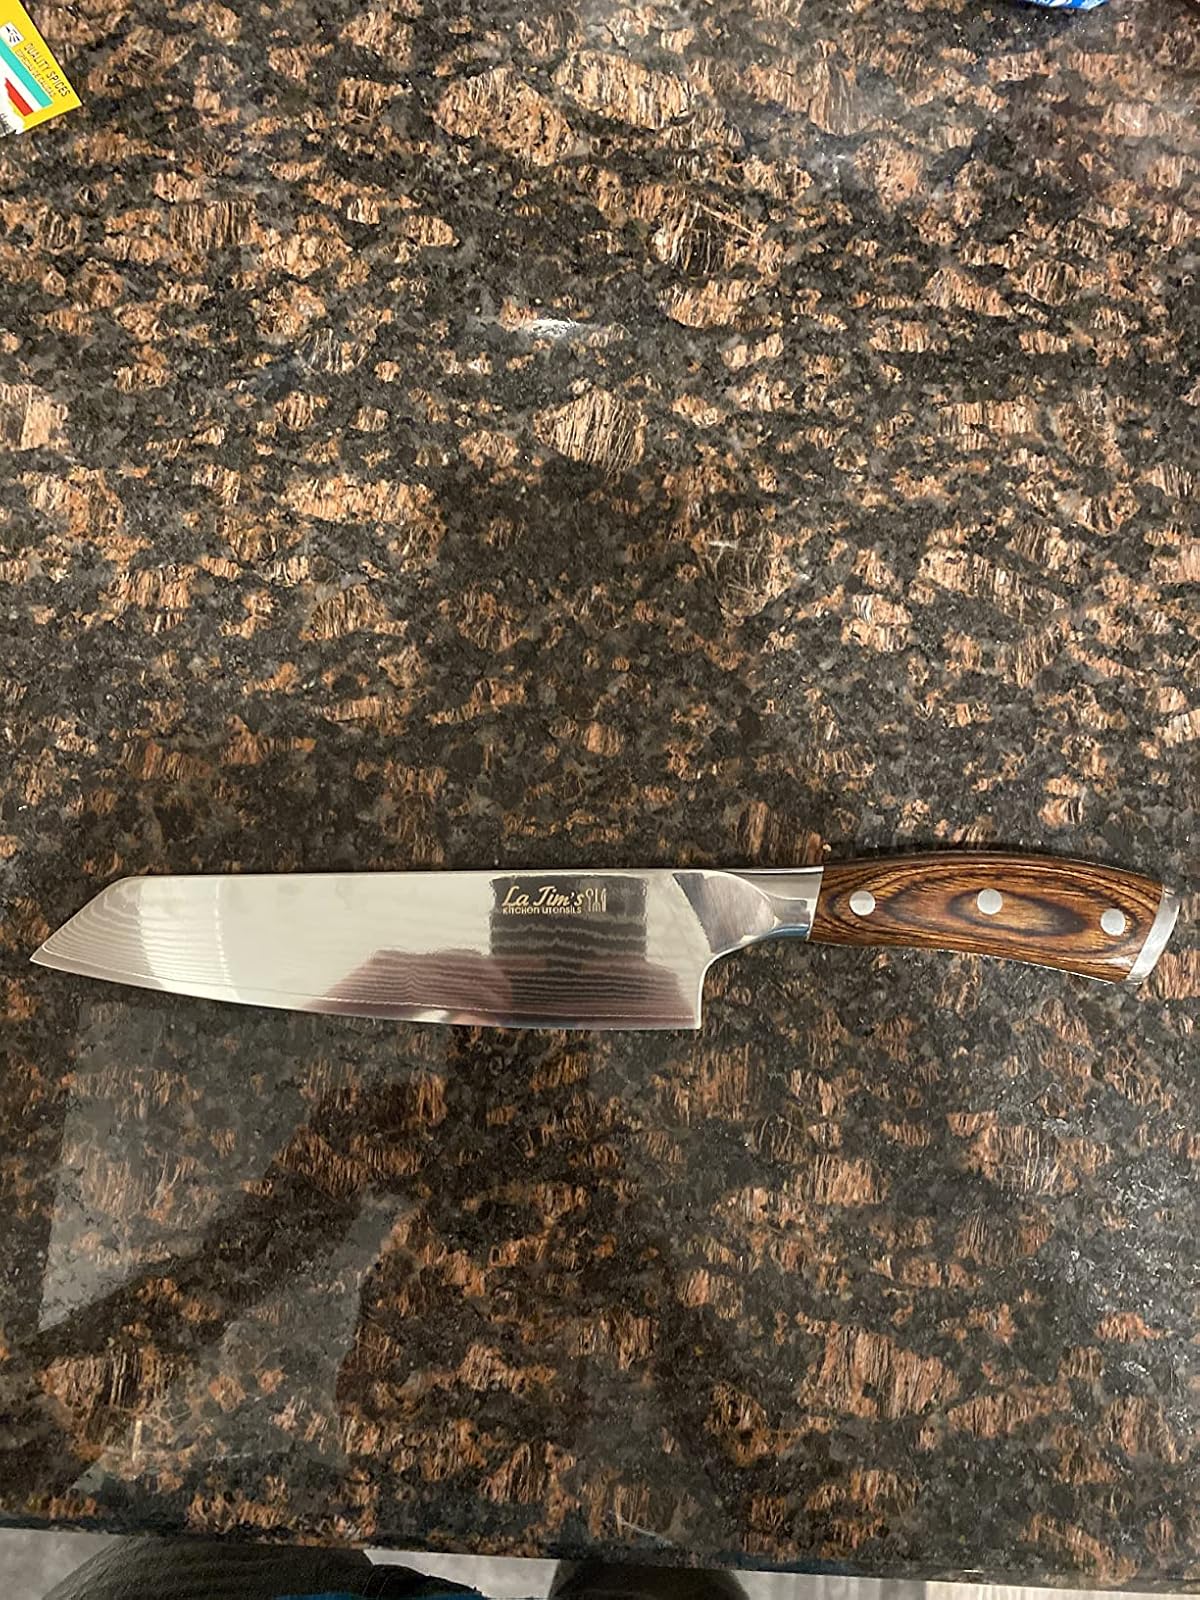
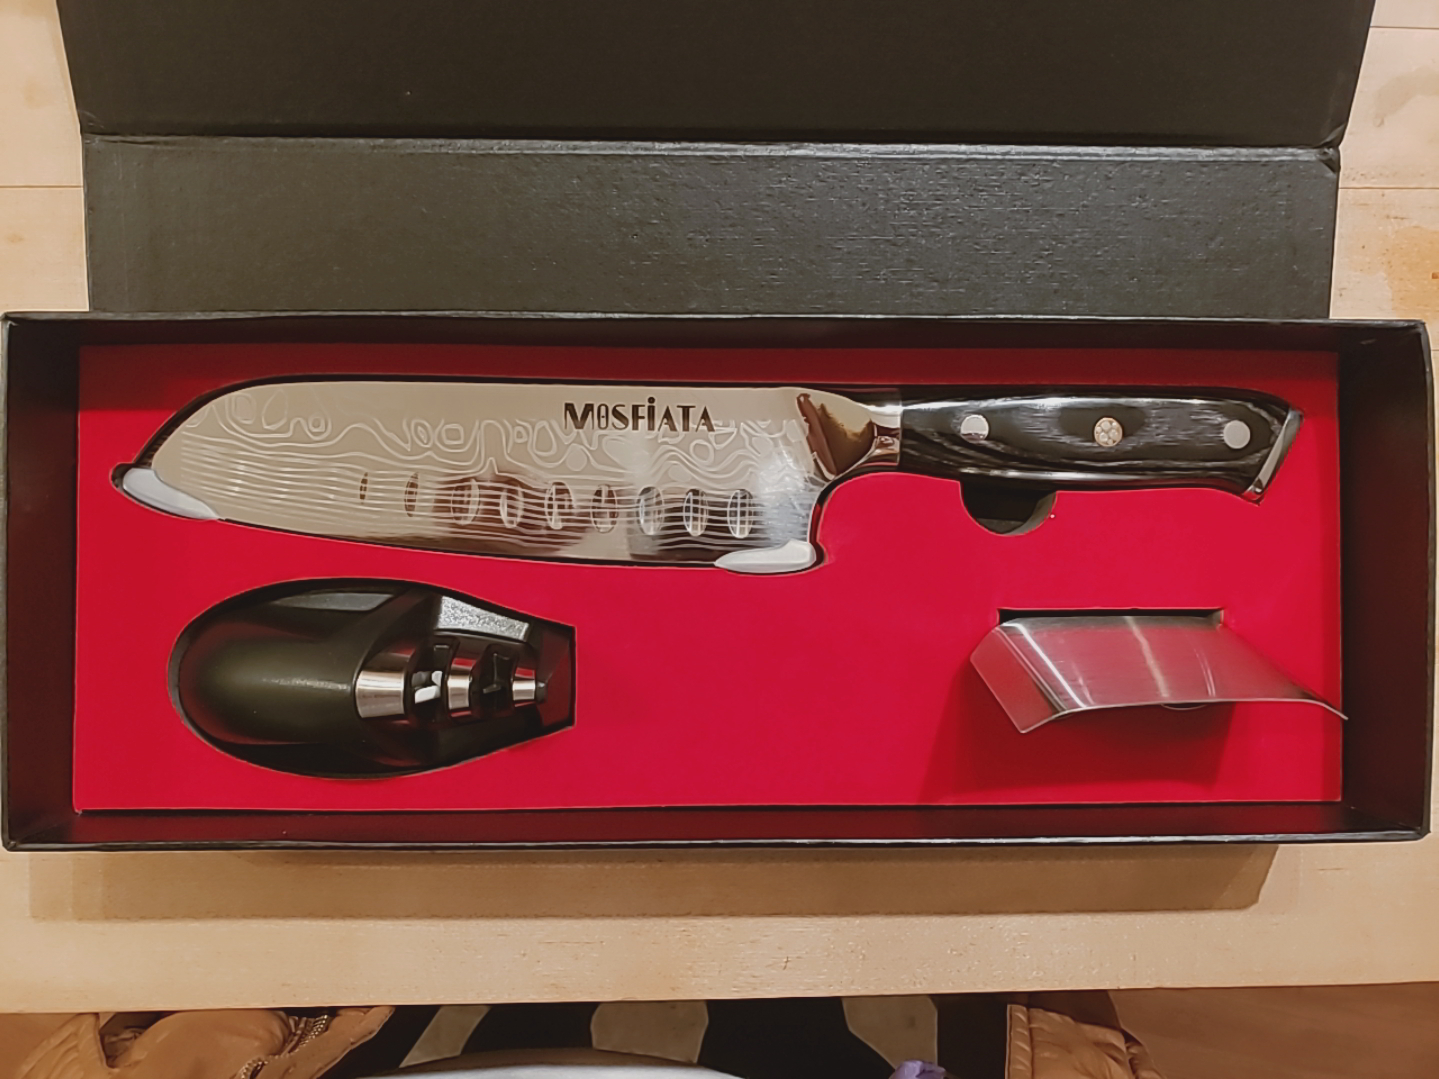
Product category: items_knife
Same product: no